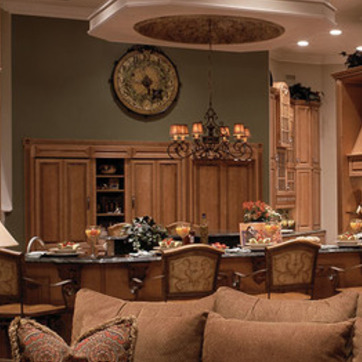
Material: wood